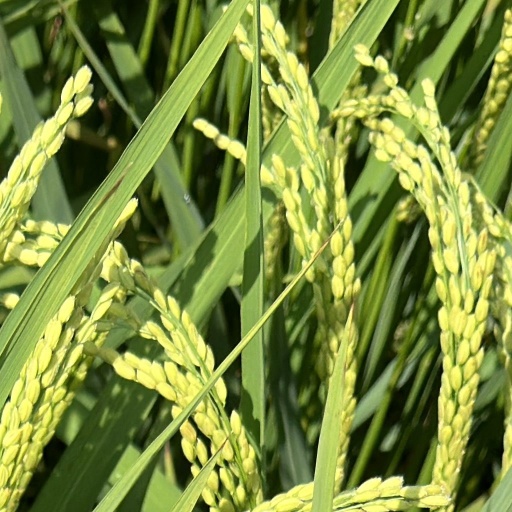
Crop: rice